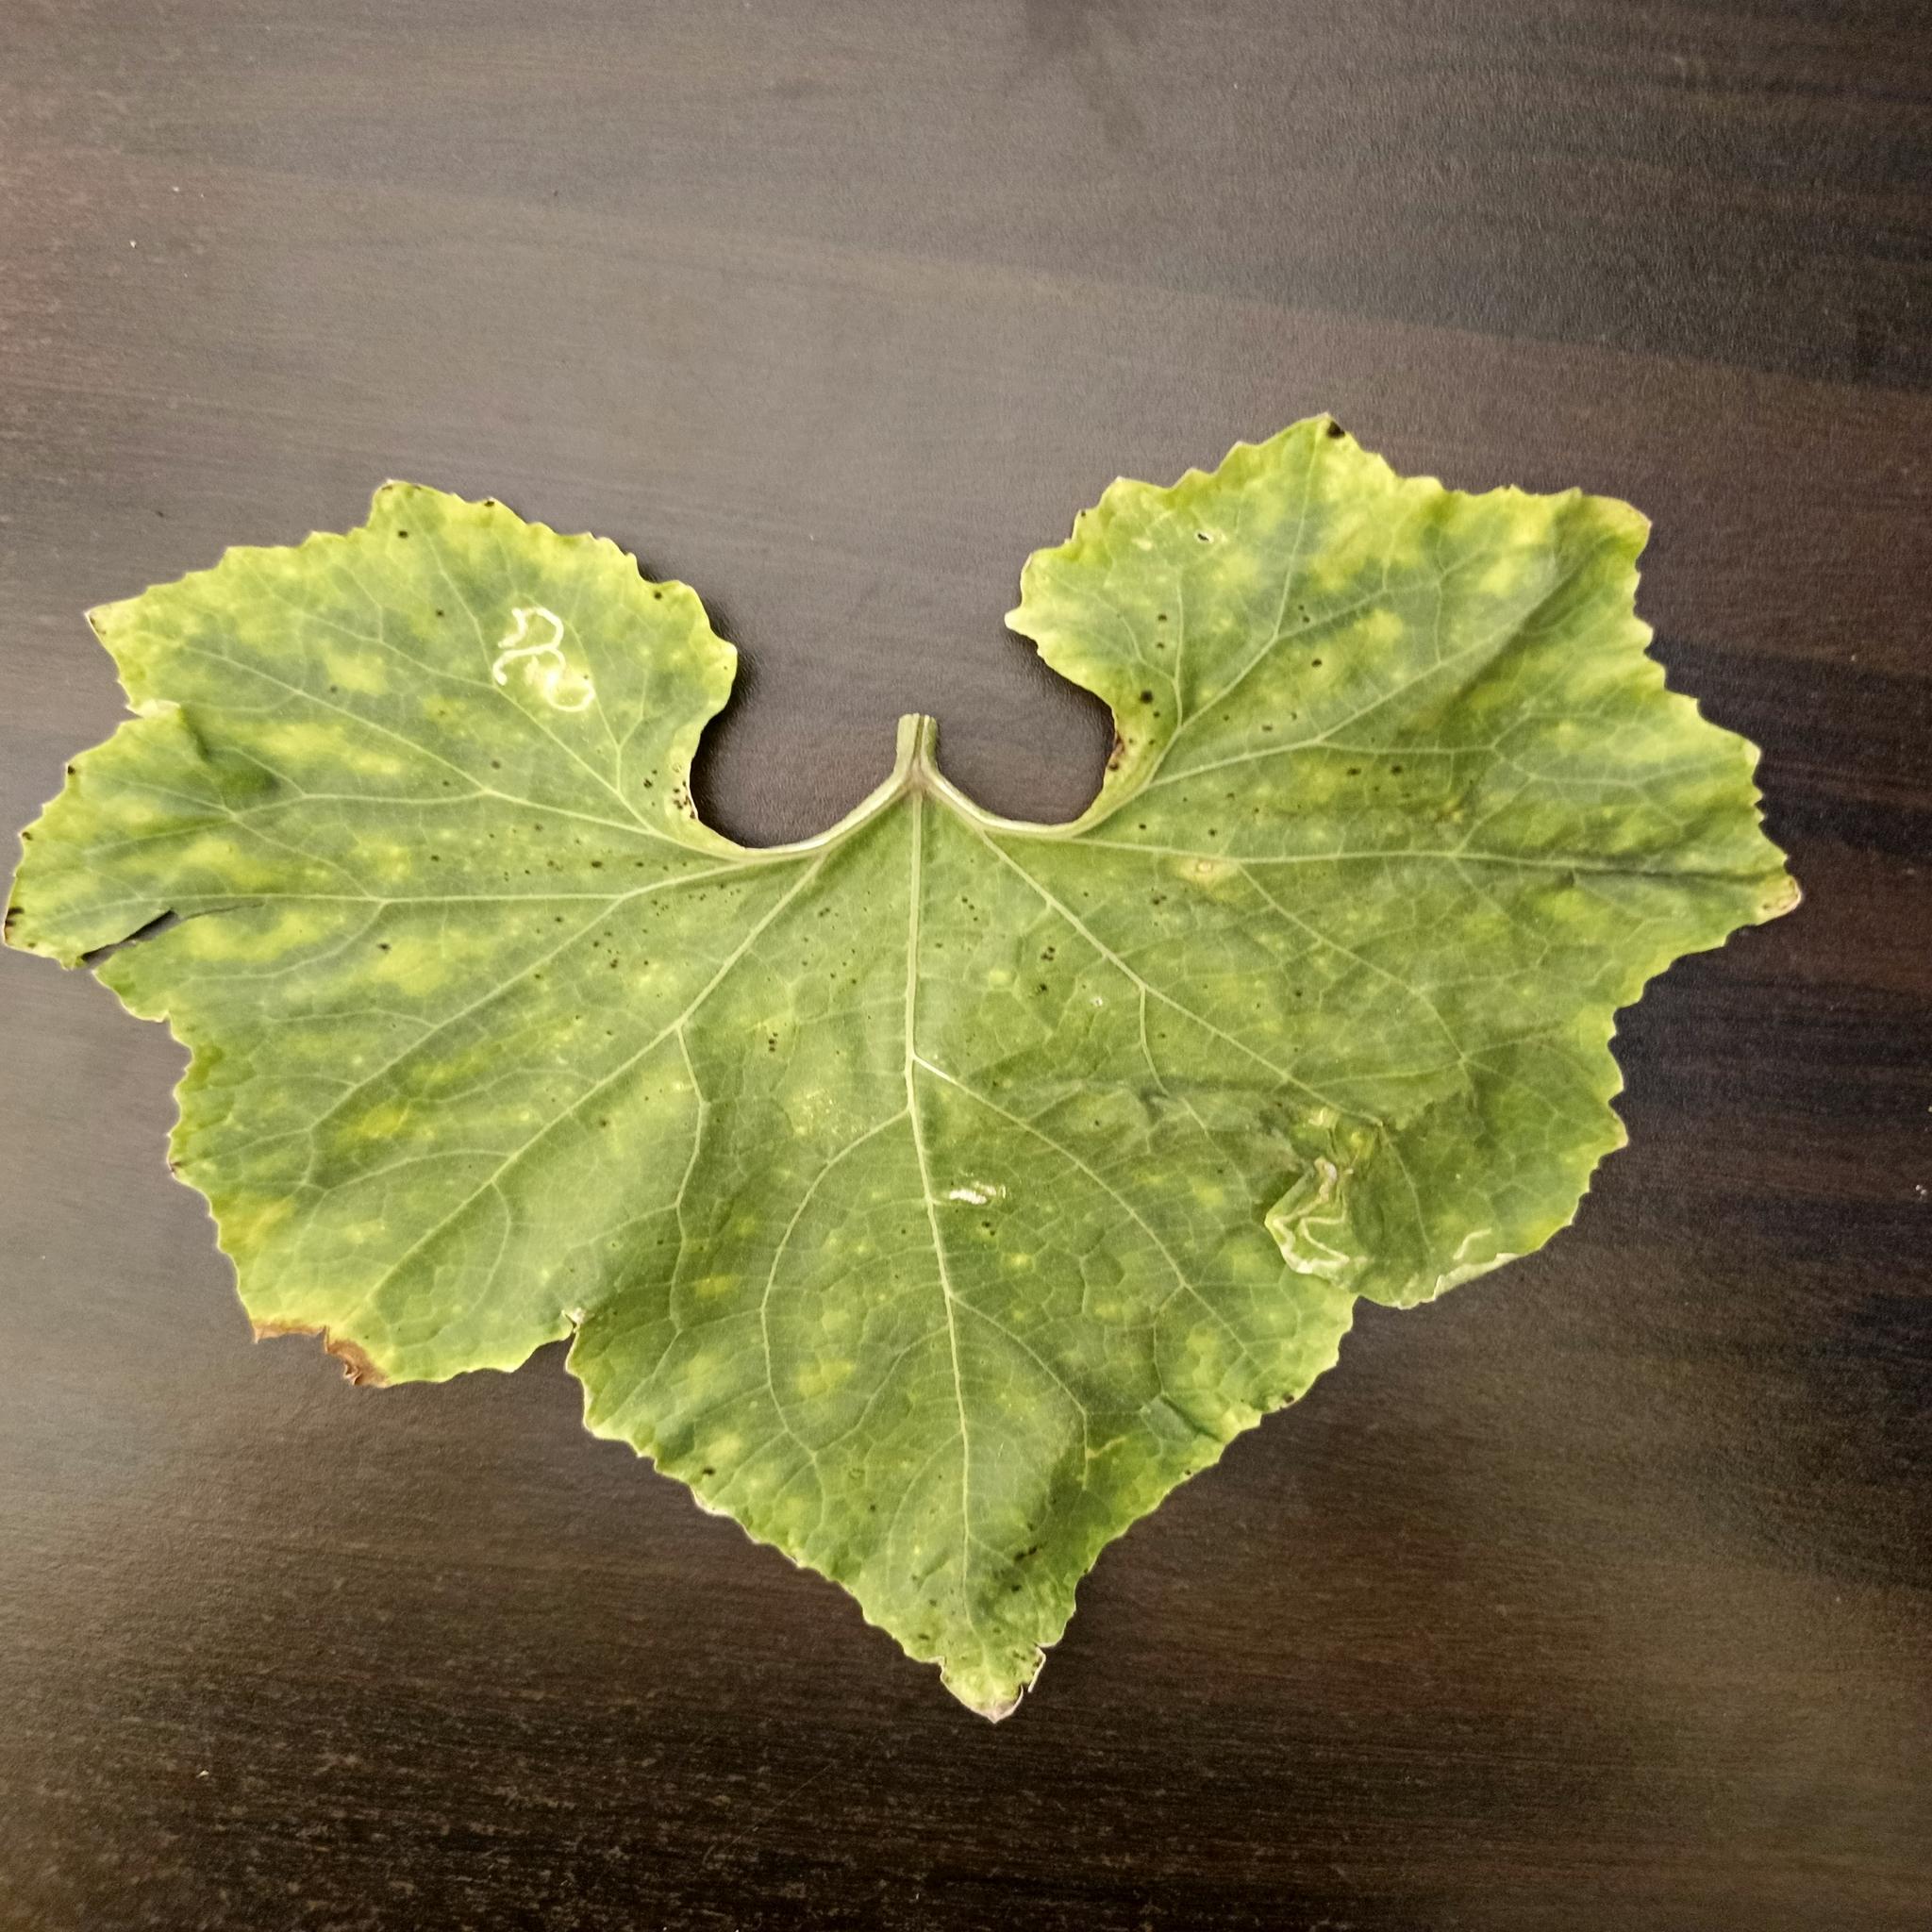
Label: Leaf curl